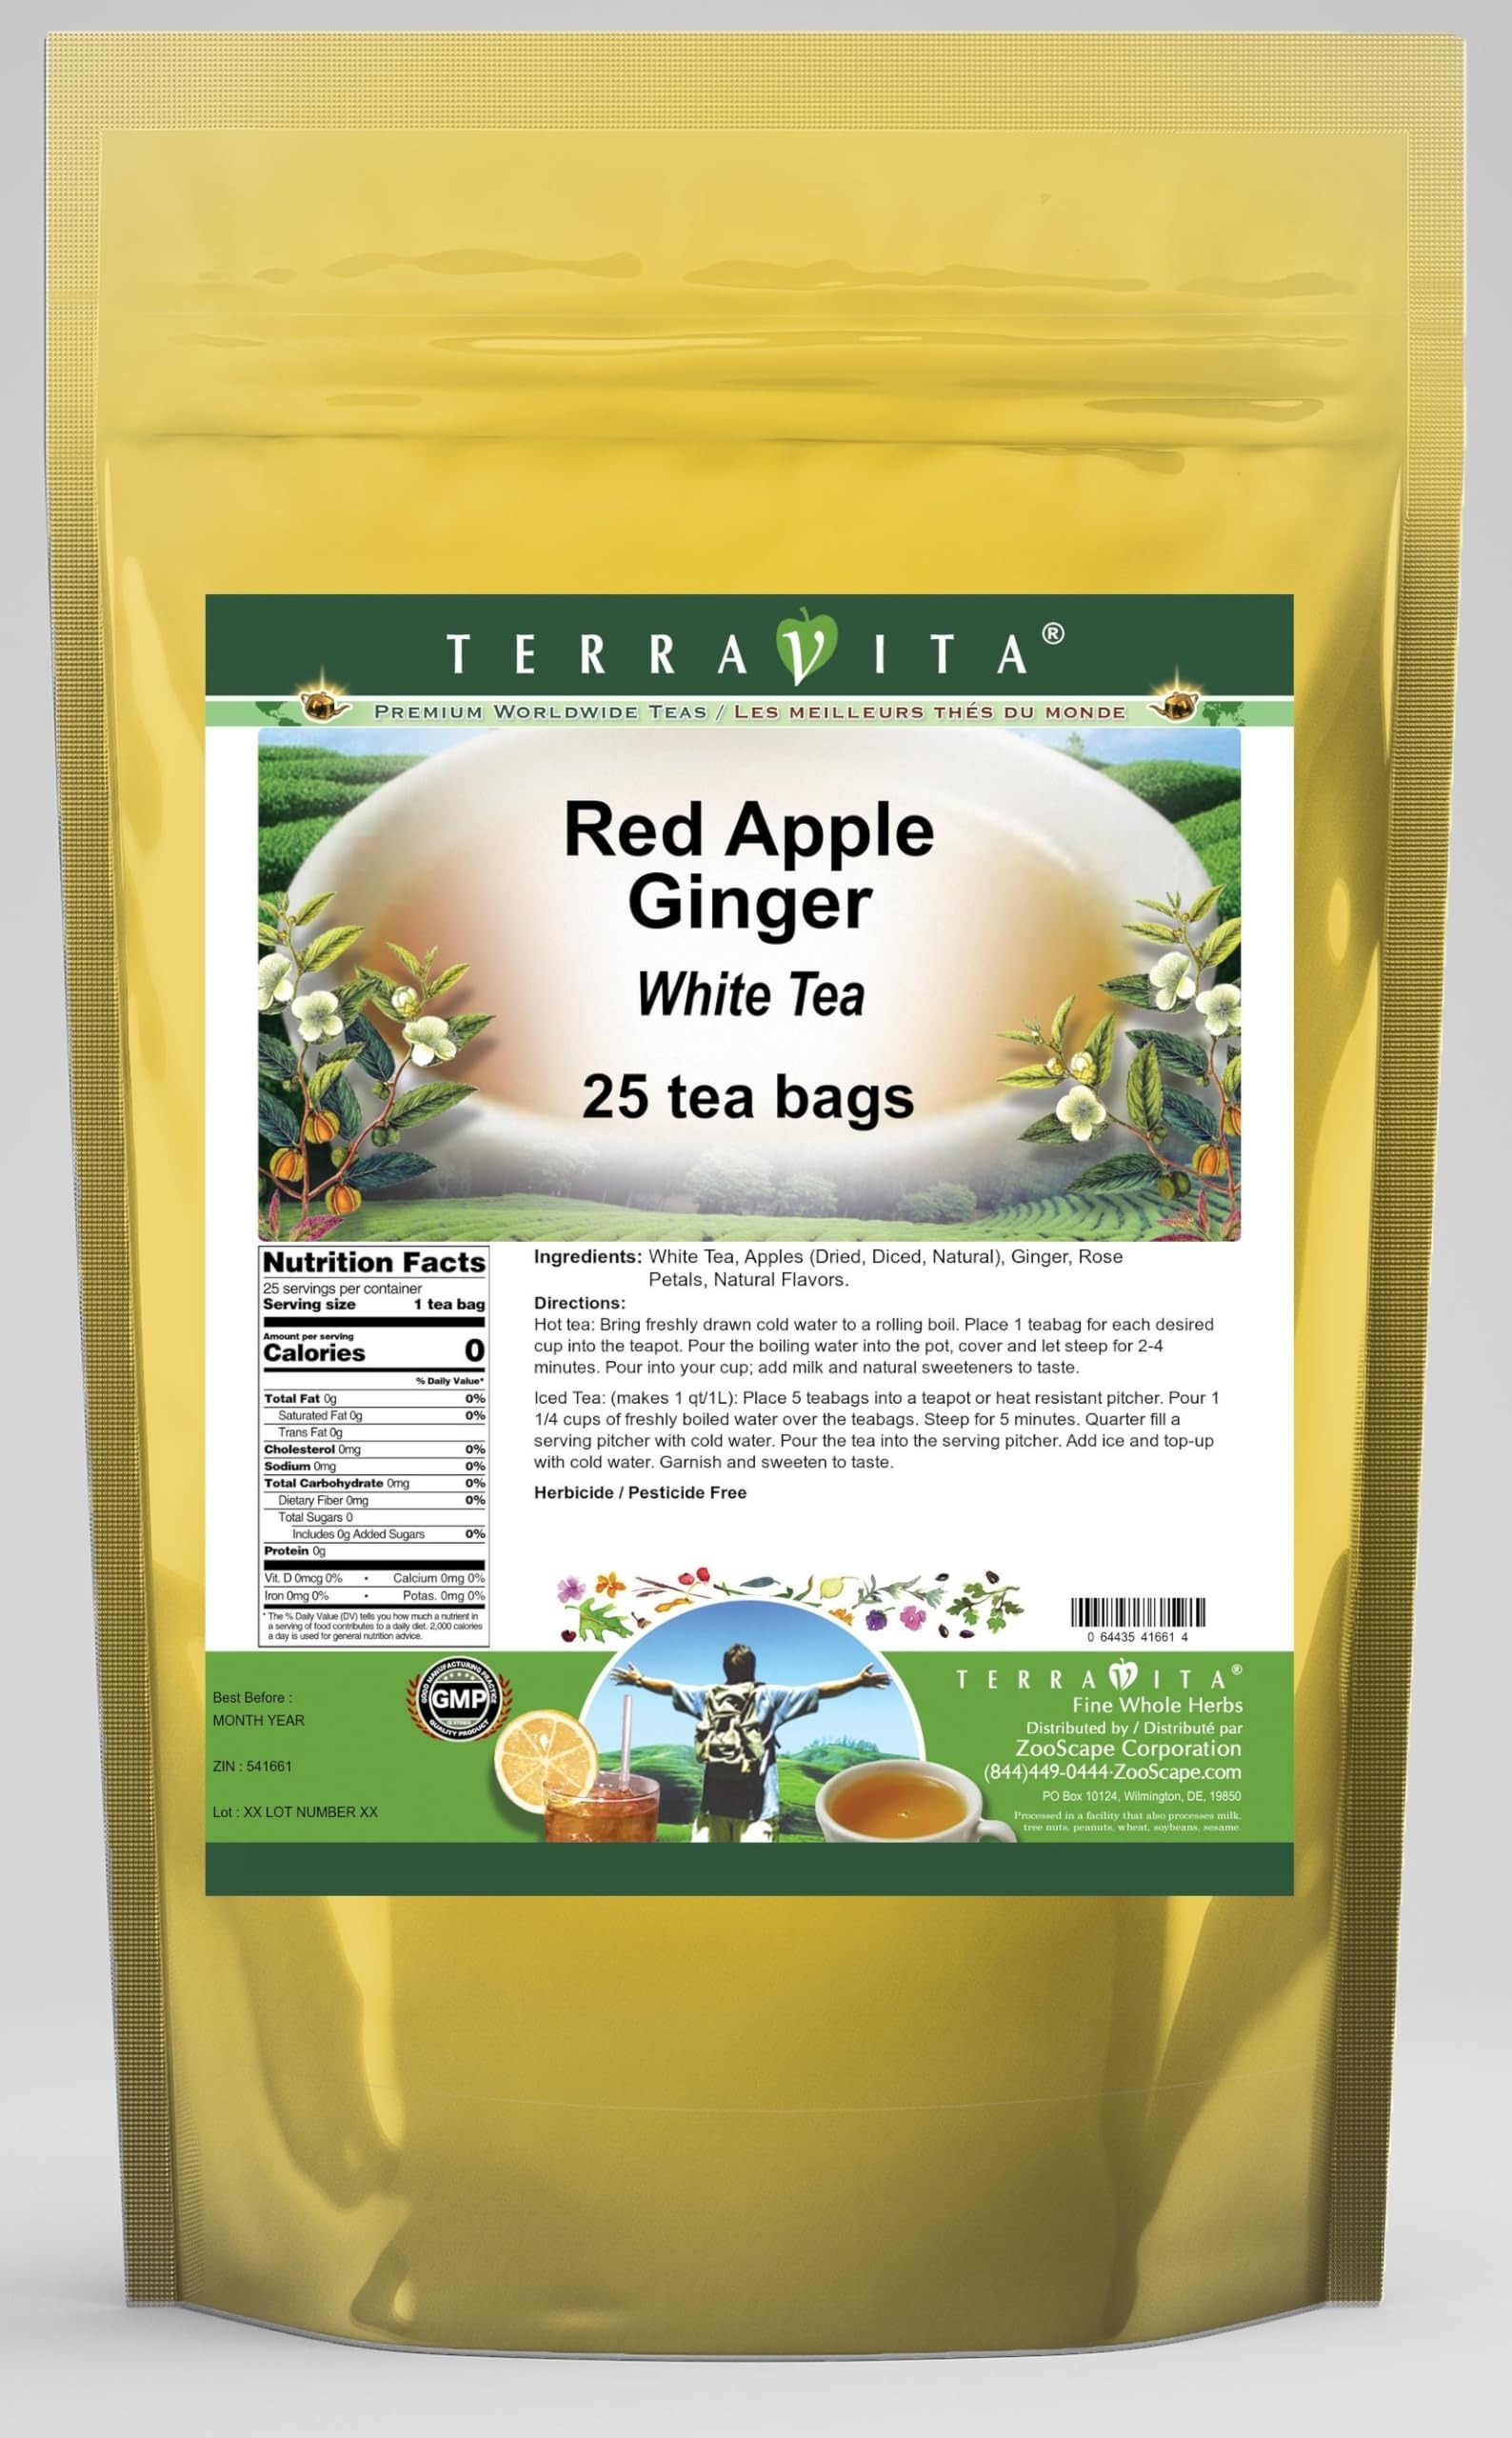
Item Name: Red Apple Ginger White Tea (25 tea bags, ZIN: 541661) - 2 Pack
Bullet Point 1: Our Red Apple Ginger White Tea is a mouth-watering flavored White tea with Apples (Dried, Diced, Natural), Ginger and Rose Petals that you can enjoy all year round! The aroma and Red Apple Ginger flavor is a delight! - Ingredients: White tea, Apples (Dried, Diced, Natural), Ginger, Rose Petals and Natural Red Apple Ginger Flavor.
Bullet Point 2: No fillers.
Bullet Point 3: Manufacturer: TerraVita
Bullet Point 4: Size: 25 tea bags
Bullet Point 5: White Tea Bags - Packed in a convenient upright pouch!
Product Description: Our Red Apple Ginger White Tea is a mouth-watering flavored White tea with Apples (Dried, Diced, Natural), Ginger and Rose Petals that you can enjoy all year round! The aroma and Red Apple Ginger flavor is a delight! - Ingredients: White tea, Apples (Dried, Diced, Natural), Ginger, Rose Petals and Natural Red Apple Ginger Flavor. - Hot tea brewing method: Bring freshly drawn cold water to a rolling boil. Place 1 teabag for each desired cup into the teapot. Pour the boiling water into the pot, cover and let steep for 2-4 minutes. Pour into your cup; add milk and natural sweeteners to taste. - Iced tea brewing method: (to make 1 liter/quart): Place 5 teabags into a teapot or heat resistant pitcher. Pour 1 1/4 cups of freshly boiled water over the teabags. Steep for 5 minutes. Quarter fill a serving pitcher with cold water. Pour the tea into the serving pitcher. Add ice and top-up with cold water. Garnish and sweeten to taste. - TerraVita is an exclusive line of premium-quality, natural source products that use only the finest, purest and most potent ingredients found around the world. TerraVita is hallmarked by the highest possible standards of purity, potency, stability and freshness. All of our products are prepared with the highest elements of quality control, from raw materials through the entire manufacturing process, up to and including the moment that the bottles or bags are sealed for freshness and shipped out to you. Our highest possible standards are certified by independent laboratories and backed by our personal guarantee. - TerraVita exists to meet and ensure your family's health and wellness without the harmful effects of chemicals and health products. We strive to make all of our products affordable and reliable and are constantly searching the market to ma
Value: 50.0
Unit: Count

Price: 50.1